Grog

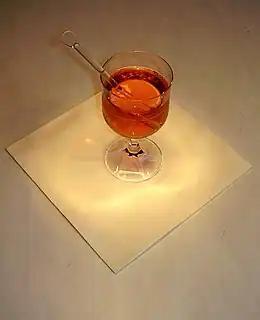
Nondistinct Grog

Following England's conquest of Jamaica in 1655, rum gradually replaced beer and brandy as the drink of choice for the Royal Navy. The prior ration of eight pints of beer was replaced with a ration of one half-pint of spirits. In 1740, to minimise the subsequent illness, drunkenness, and disciplinary problems, British Vice-Admiral Edward Vernon ordered that the daily rum issue of of rum be mixed with of water, a water-to-rum ratio of 4:1, with half issued before noon and the remainder after the end of the working day. This both diluted its effects and accelerated its spoilage, preventing hoarding of the allowance. The mixture of rum and water became known as a "grog". This procedure became part of the official regulations of the Royal Navy in 1756 until the reduction of the ration to the "tot" in 1850. Sailors were given of rum daily, or 17.5 imperial oz a week. The issued ration of rum was called a "tot," and typically had a high alcohol content (54.6% ABV). This practice continued until the final ration was issued on 31 July 1970.